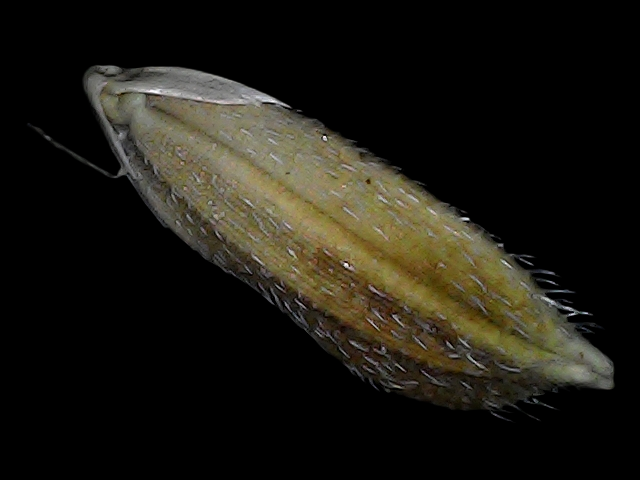
Rice variety: Bd91